Wagyu

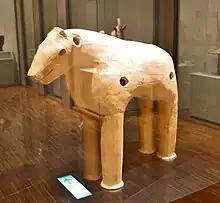
Cow-shaped haniwa

However, some in the Japanese archaeological community remain skeptical about the presence of cattle in Japan during the Yayoi period, and there is a persistent view that they were brought to Japan from the Korean peninsula by the "toraijin", a group of people who came to Japan in the mid-5th century during the Kofun period. At the Nango-Ōhigashi site in Gose City, Nara Prefecture, excavations revealed cow bones believed to date back to the 5th century. At the Funamiya Kofun Tumulus (late 5th century) in Asago City, Hyōgo Prefecture, pieces of a cow-shaped haniwa (clay figurine), believed to be the oldest in Japan, have been excavated. In addition, a cow-shaped haniwa was excavated from the Hashida No. 1 Tumulus in Tawaramoto Town, Shiki-gun, Nara Prefecture in the first half of the 6th century, and was designated as an Important Cultural Property of Japan in 1958.